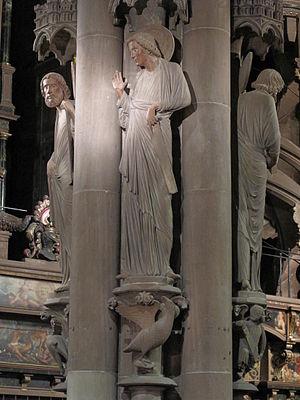
Statue de Saint-Jean avec son aigle sur le pilier des anges de la cathédrale de Strasbourg. A gauche, Saint-Marc et à droite Saint-Mathieu.